Mitsu-gusoku

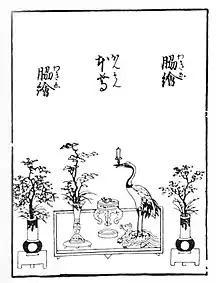
A drawing of "mitsu-gusoku", from the "Senden-shō" (15-18th century)

Mitsu-gusoku (Japanese: 三具足) in Japanese Buddhism is a traditional arrangement of three articles, often displayed in front of a painting of the Buddha or important Buddhist figures.